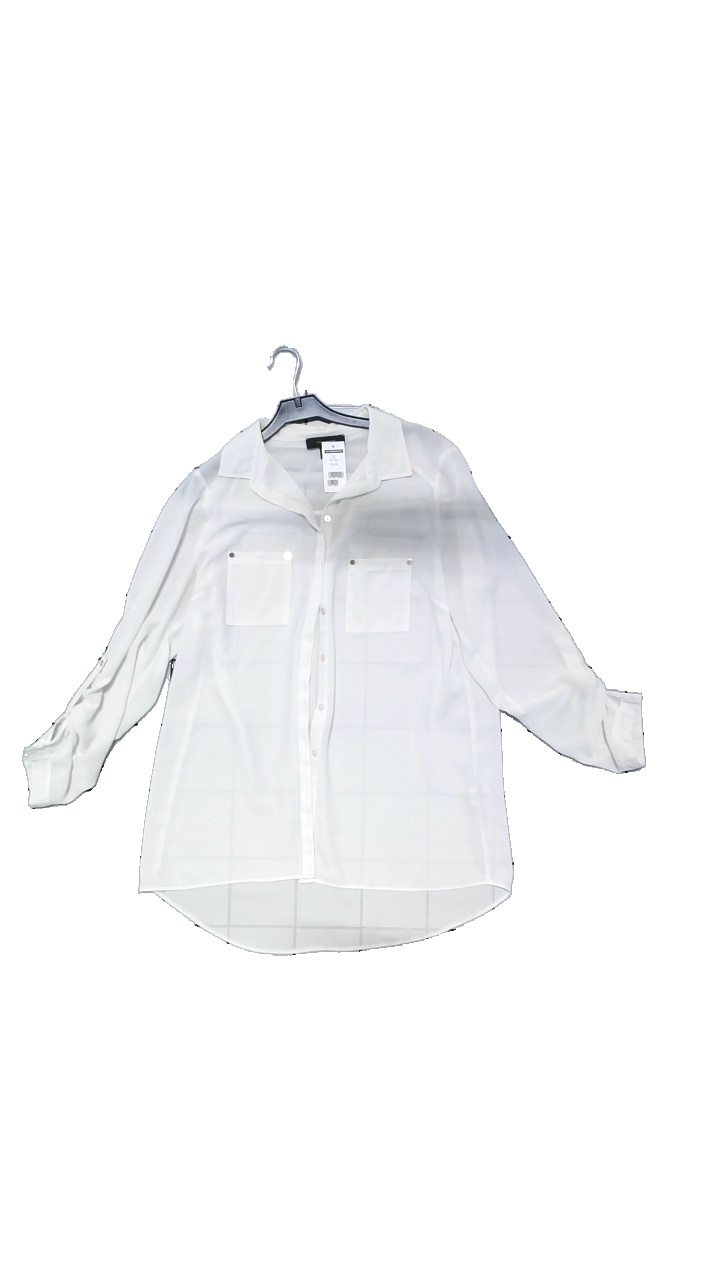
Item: Blouse (Ladies)
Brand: Atmosphere
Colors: White
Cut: Loose
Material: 100% polyester
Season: All
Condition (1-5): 5
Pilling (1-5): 5
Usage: Reuse
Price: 50-100